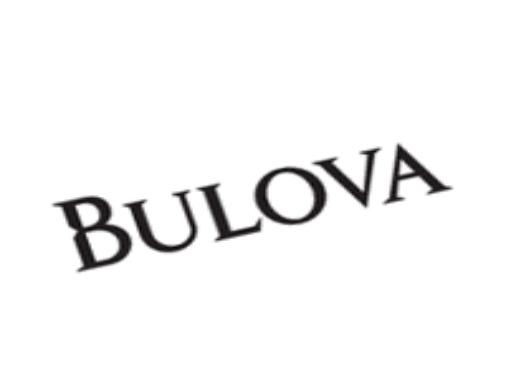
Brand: Bulova
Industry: Clothes